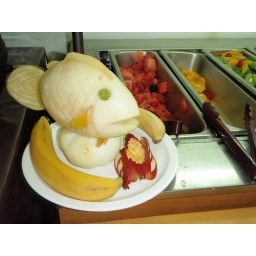
Gorgeous fruit bar this morning with special food art done by DFAC1.